Petersburg National Battlefield

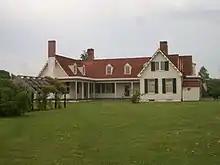
Grant's headquarters at the City Point unit.

Sited next to the James River in Hopewell, City Point served as a major command and logistics hub for the Union Army during the Siege of Petersburg. It is located in the City Point Historic District.